Automobile engine replacement

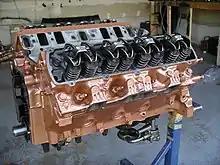
Oldsmobile 400 V-8 as a long block with crankshaft, cylinder head, camshaft, and valve train installed.

A long block is an engine sub-assembly that consists of the assembled short block with crankshaft, cylinder head, camshaft (usually), and valve train. A long block does not include the fuel system, electrical, intake, and exhaust components, as well as other components. A long block may include the balancer/damper, timing cover, oil pan and valve covers.